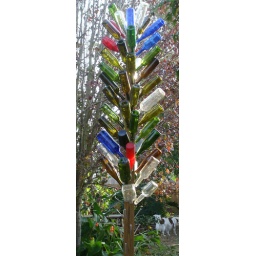
This is the first of several bottles trees in our yard.